Living building material

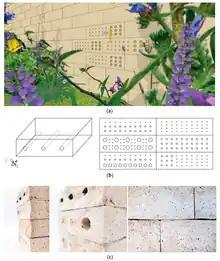
Biocement application in bee nesting. Figure (a) shows a virtual diagram of the biocement brick and housing area for bees. Figure (b) shows the cross section of the design and the holes the bees can nest in. Figure (c) shows the prototype of the bee block made of biocement.

Biocement is a sand aggregate material produced through the process of microbiologically induced calcite precipitation (MICP). It is an environmentally friendly material which can be produced using a variety of stocks, from agricultural waste to mine tailings.